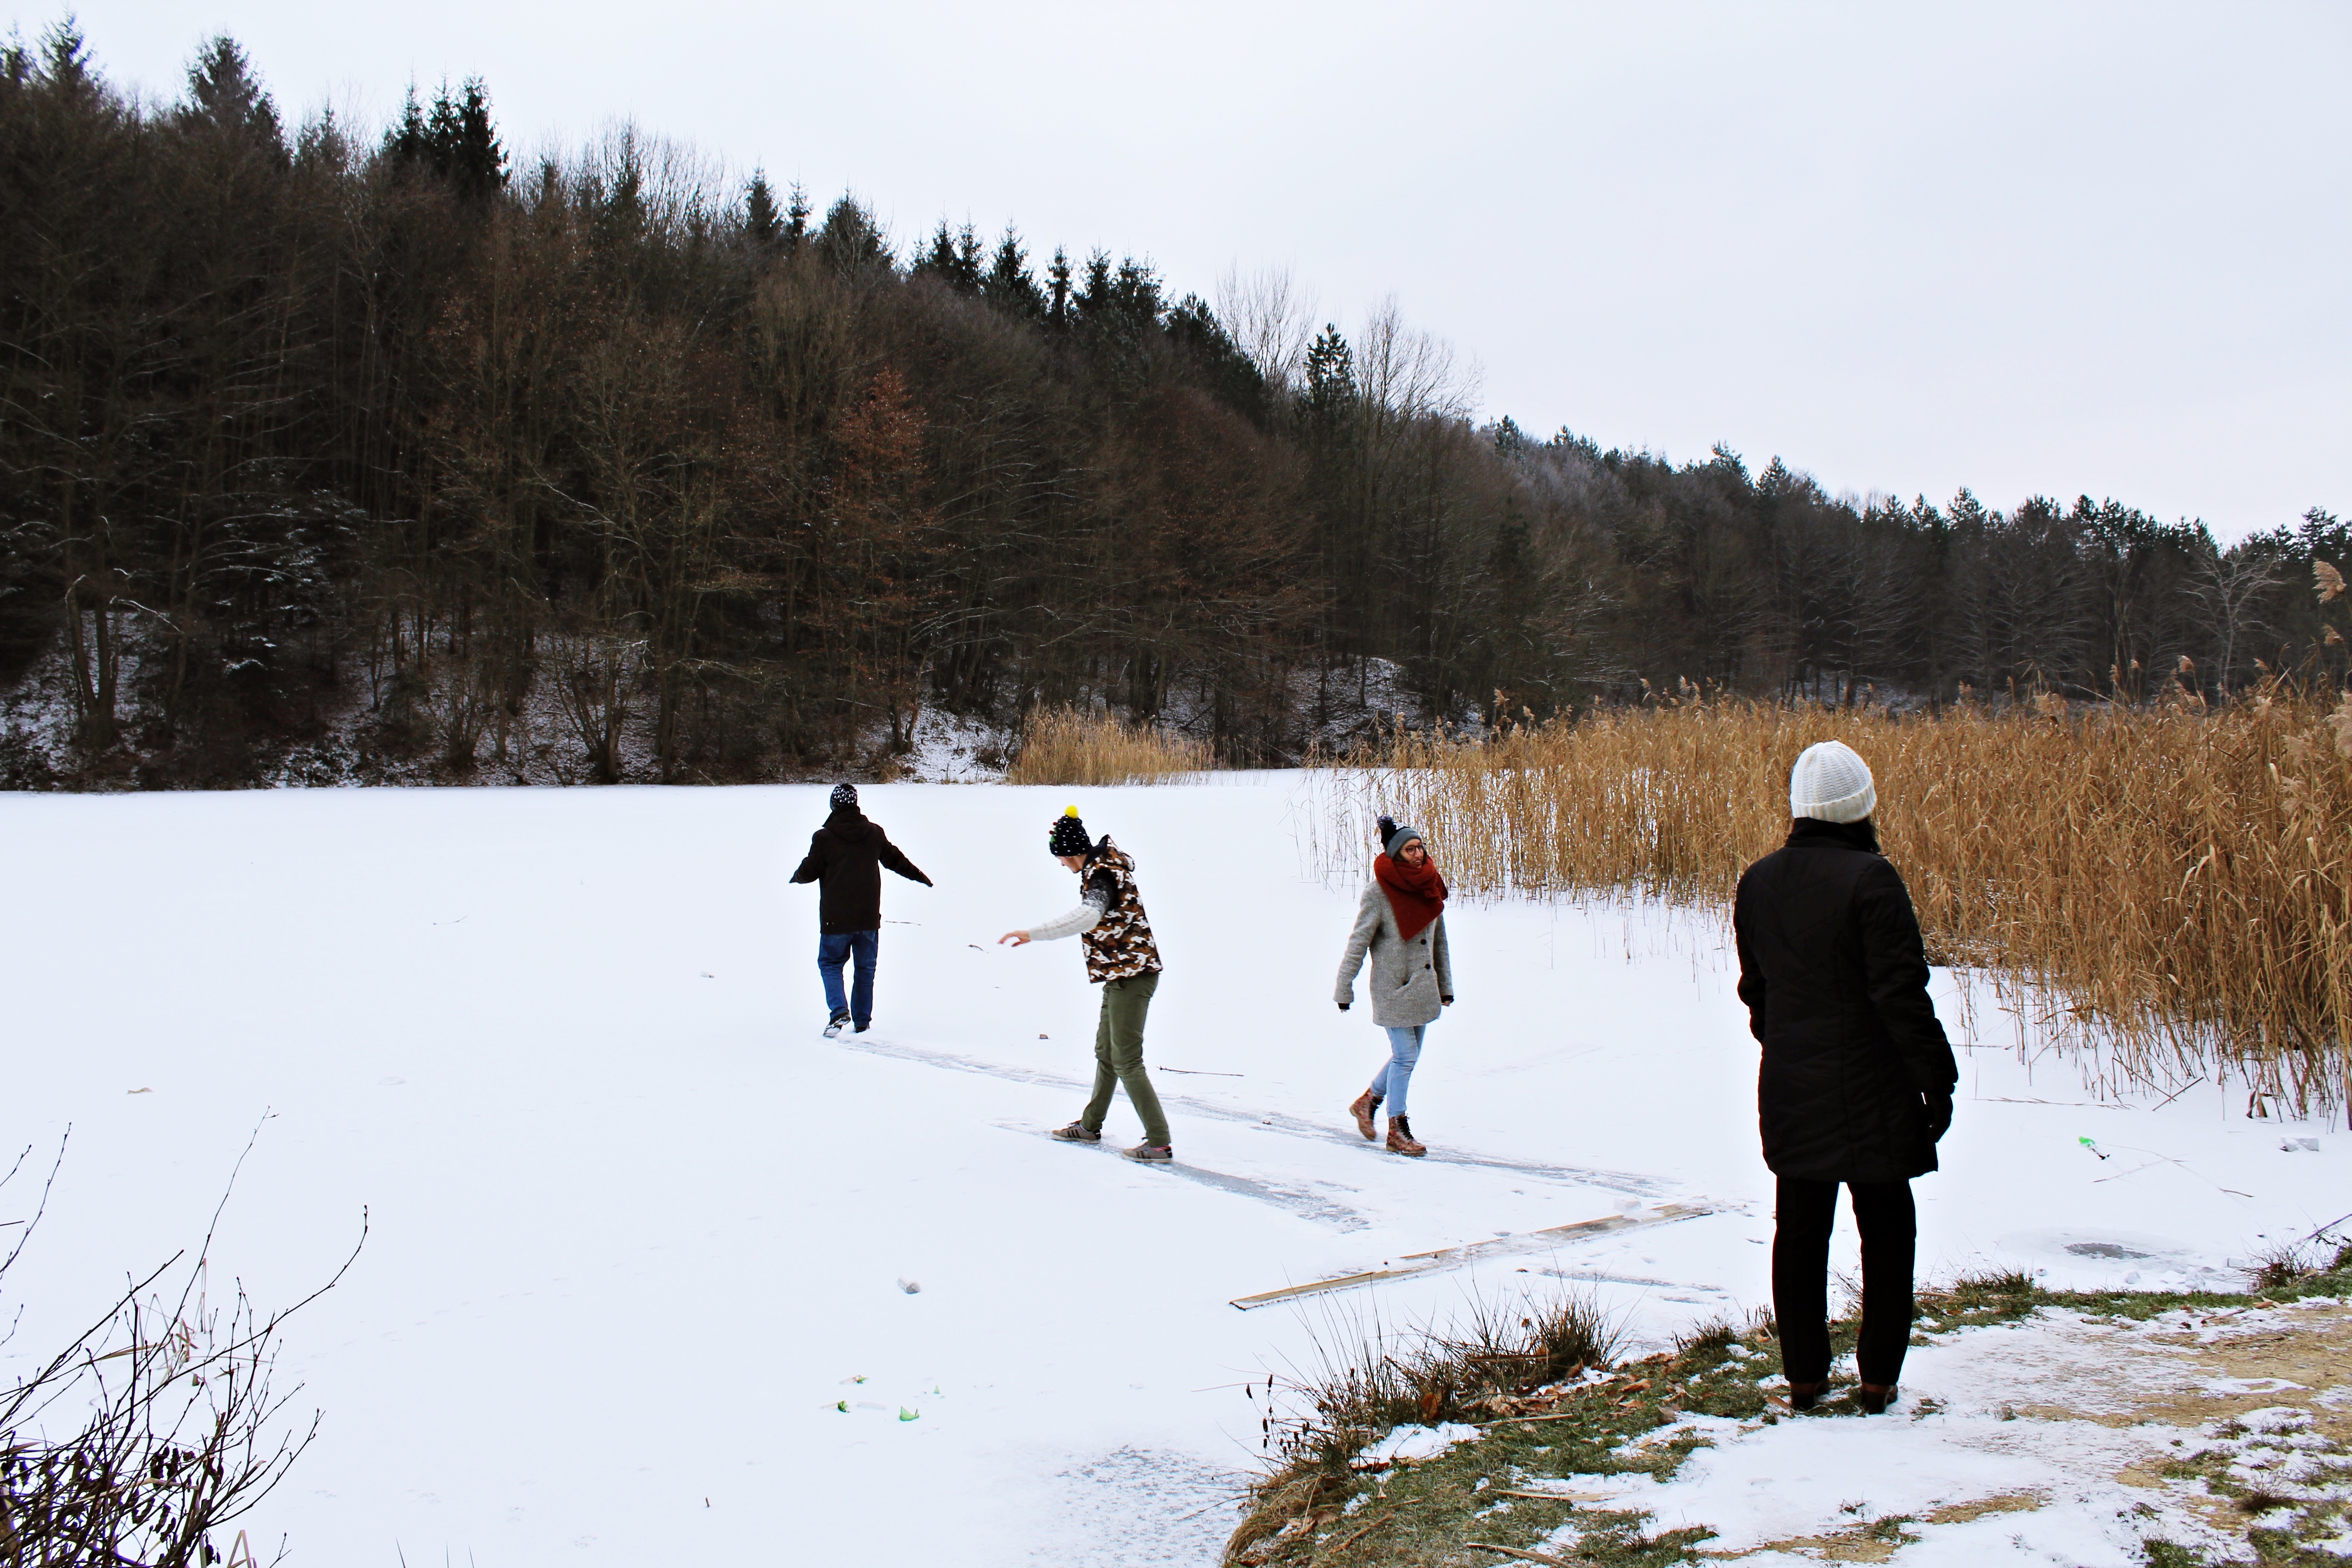
mountain, snow, winter, snowshoe, skiing, season, winter sport, sports, footwear, cross country skiing, nordic skiing